Linjie Deng

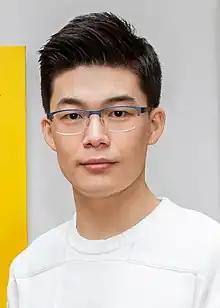

Linjie Deng (born July 25, 1992 in Linfen, China) is a Chinese-American multi-media and contemporary artist.